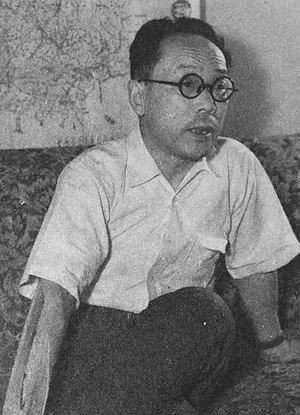
Issei Yamamoto, né à Shiga le 27 mai 1889 et mort le 16 janvier 1959, est un astronome et professeur japonais.